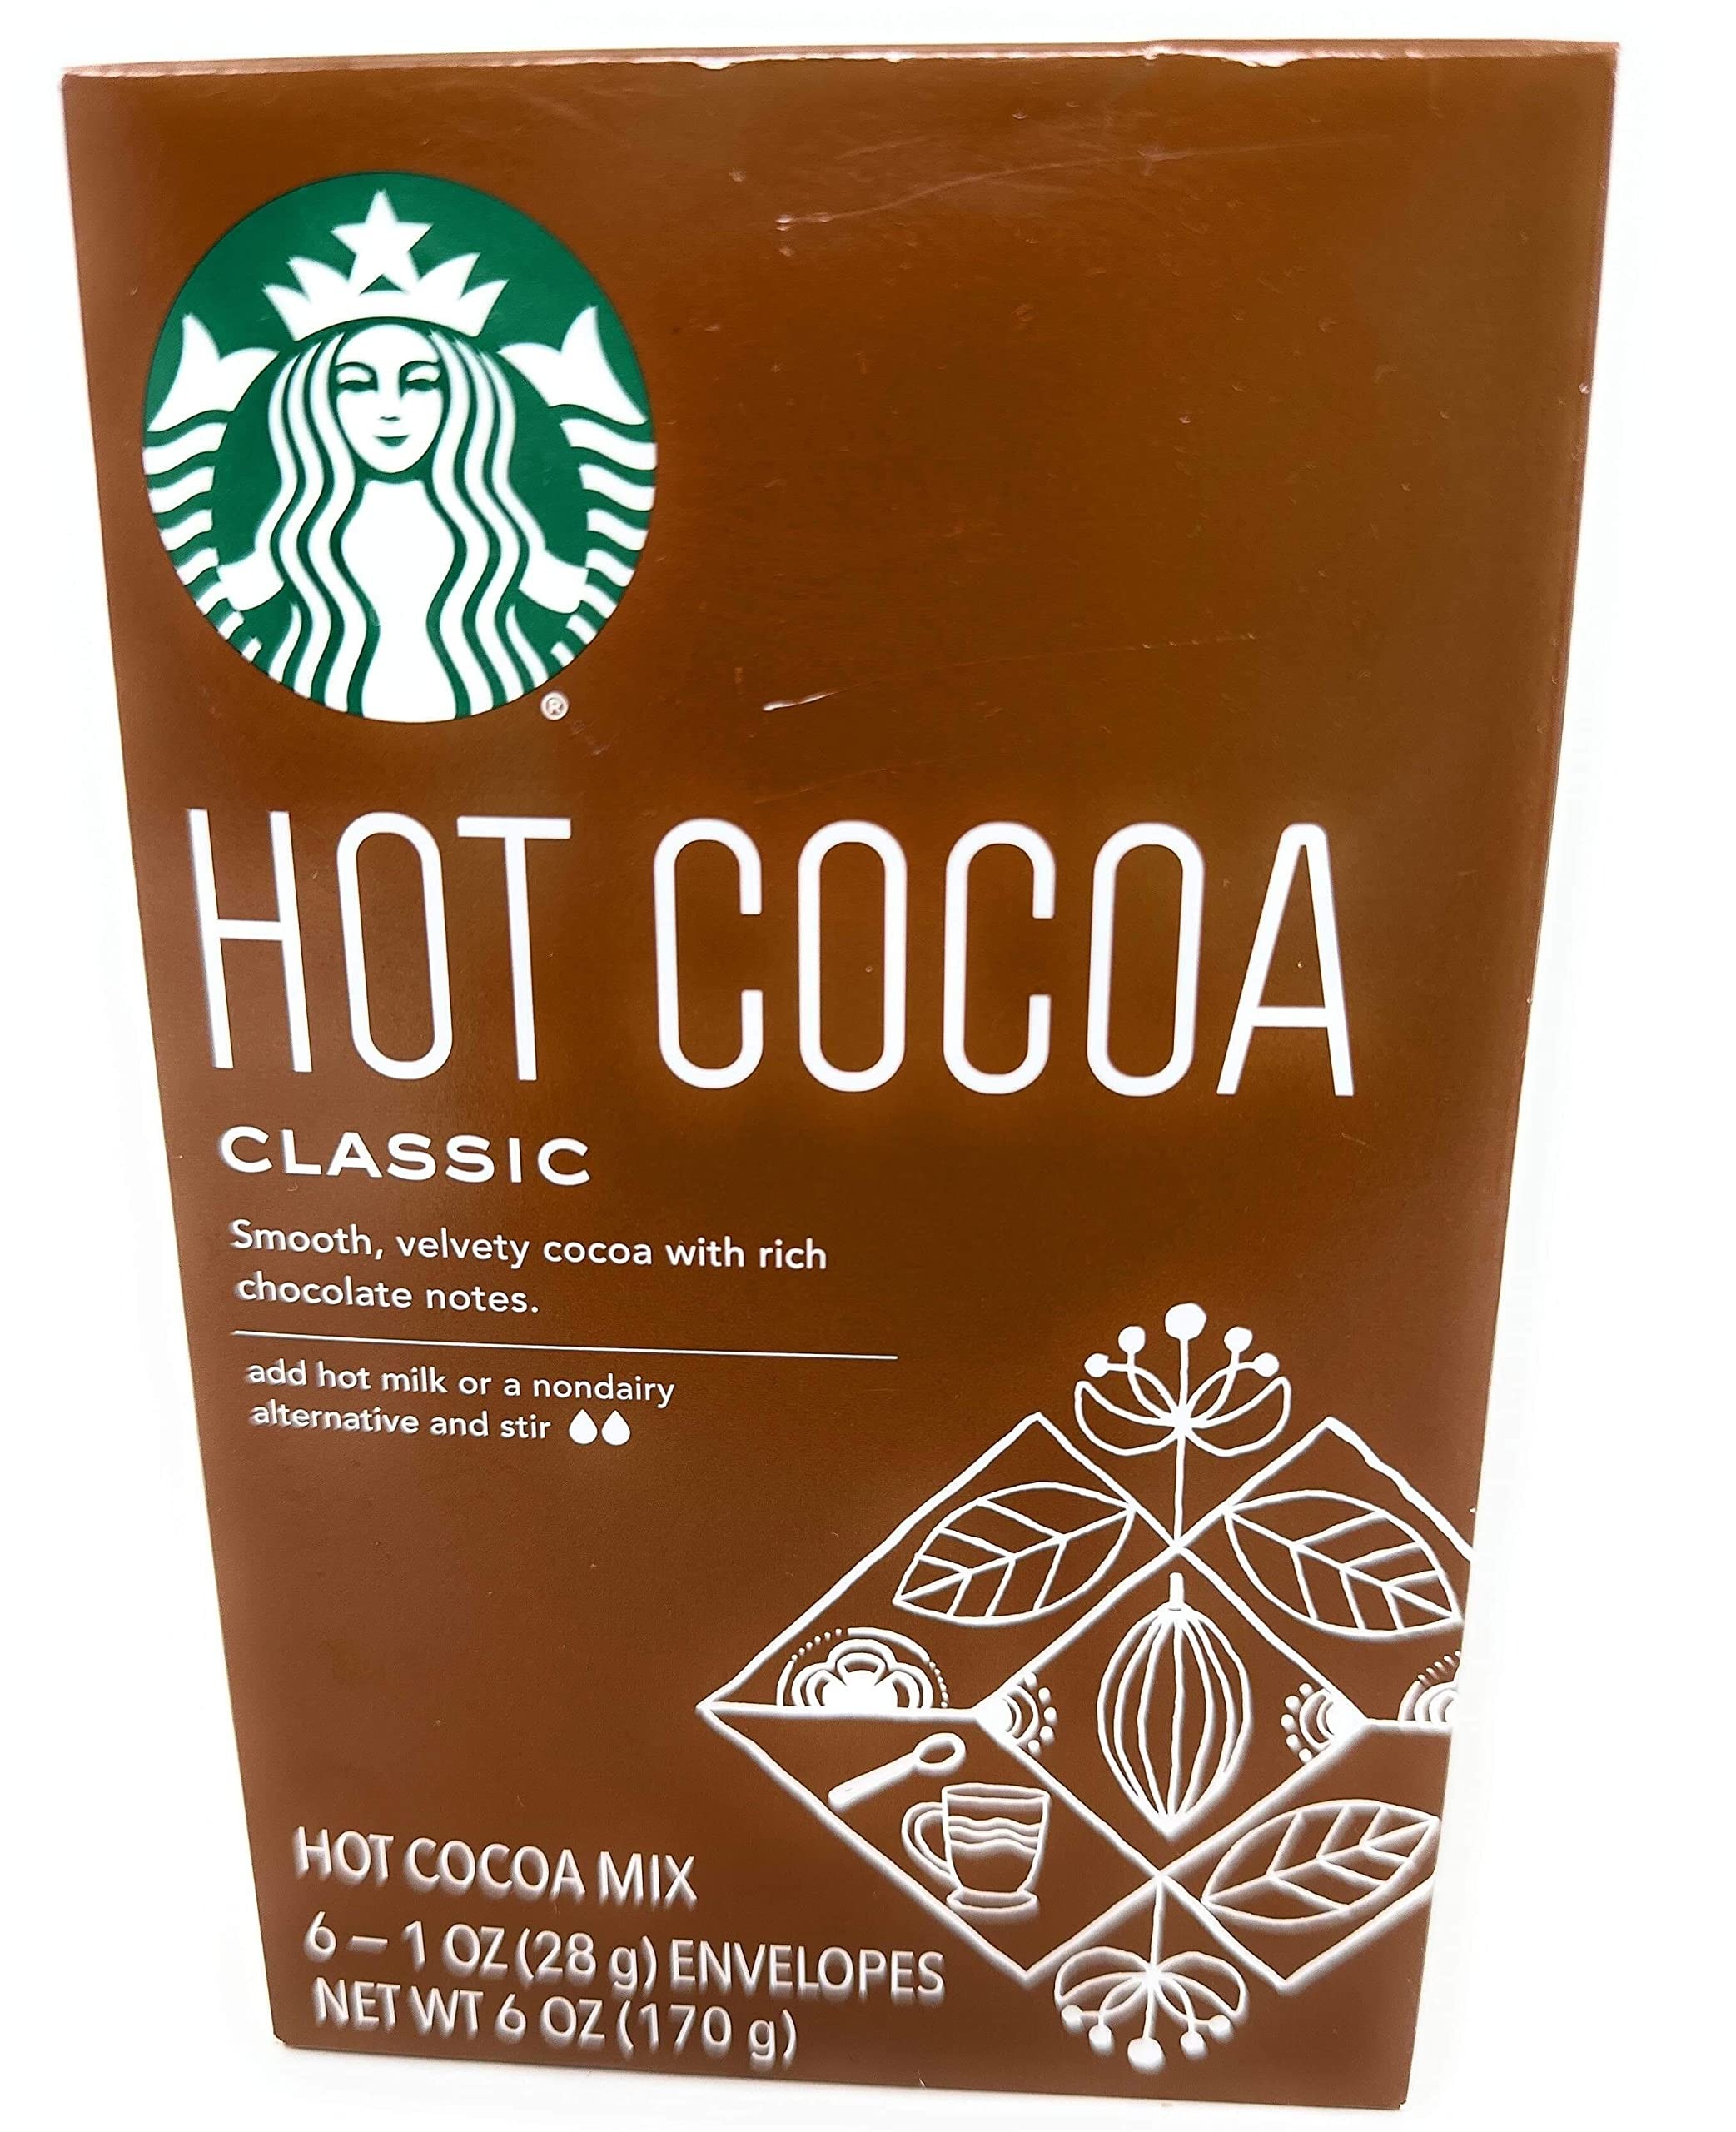
Item Name: Starbucks Hot Cocoa Classic Mix - 6 OZ Pack of 2
Value: 12.0
Unit: Ounce

Price: 7.635